Hengrave Hall

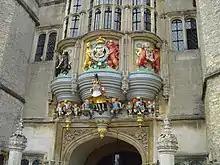
Armorials above front entrance to Hengrave Hall

Work on the house was begun in 1525 by Thomas Kitson, a London merchant and member of the Mercers Company, who completed it in 1538. The house is one of the last examples of a house built around an enclosed courtyard with a great hall. It is constructed from stone taken from Ixworth Priory (dissolved in 1536) and white bricks baked at Woolpit. The house is notable for an ornate oriel window incorporating the royal arms of Henry VIII, the Kitson arms and the arms of the wife and daughters of Sir Thomas Kitson the Younger (Kitson quartered with Paget; Kitson quartered with Cornwallis; Kitson quartered with Darcy; Kitson quartered with Cavendish). The house is embattled, and in the great hall there is an oriel window with fan vaulting by John Wastell, the architect of the chapels at Eton College and King's College, Cambridge.